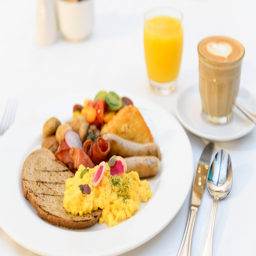
coffee with foam decorated as a leaf